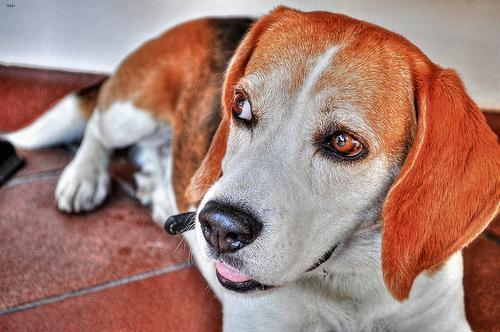
beagle